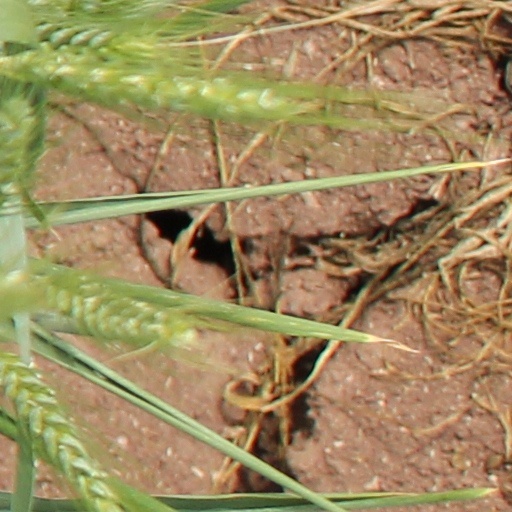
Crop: wheat